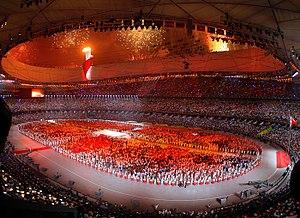
La cérémonie d'ouverture des Jeux olympiques d'été de 2008 est la cérémonie d'ouverture par laquelle ont été lancés les Jeux olympiques d'été de 2008 à Pékin, la capitale de la République populaire de Chine. D'une durée de trois heures, elle a eu lieu le 8 août 2008 dès 20h08 heure locale dans le Stade national de Pékin, construit pour l'occasion.